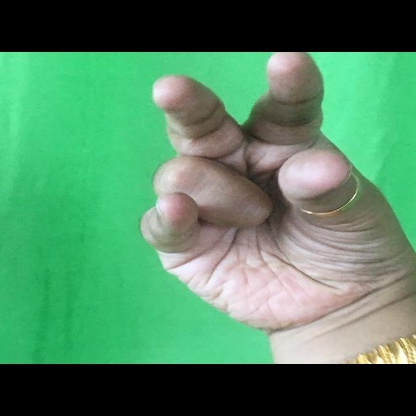
Mudra: Kangulam